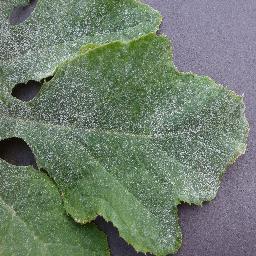
Label: Squash___Powdery_mildew